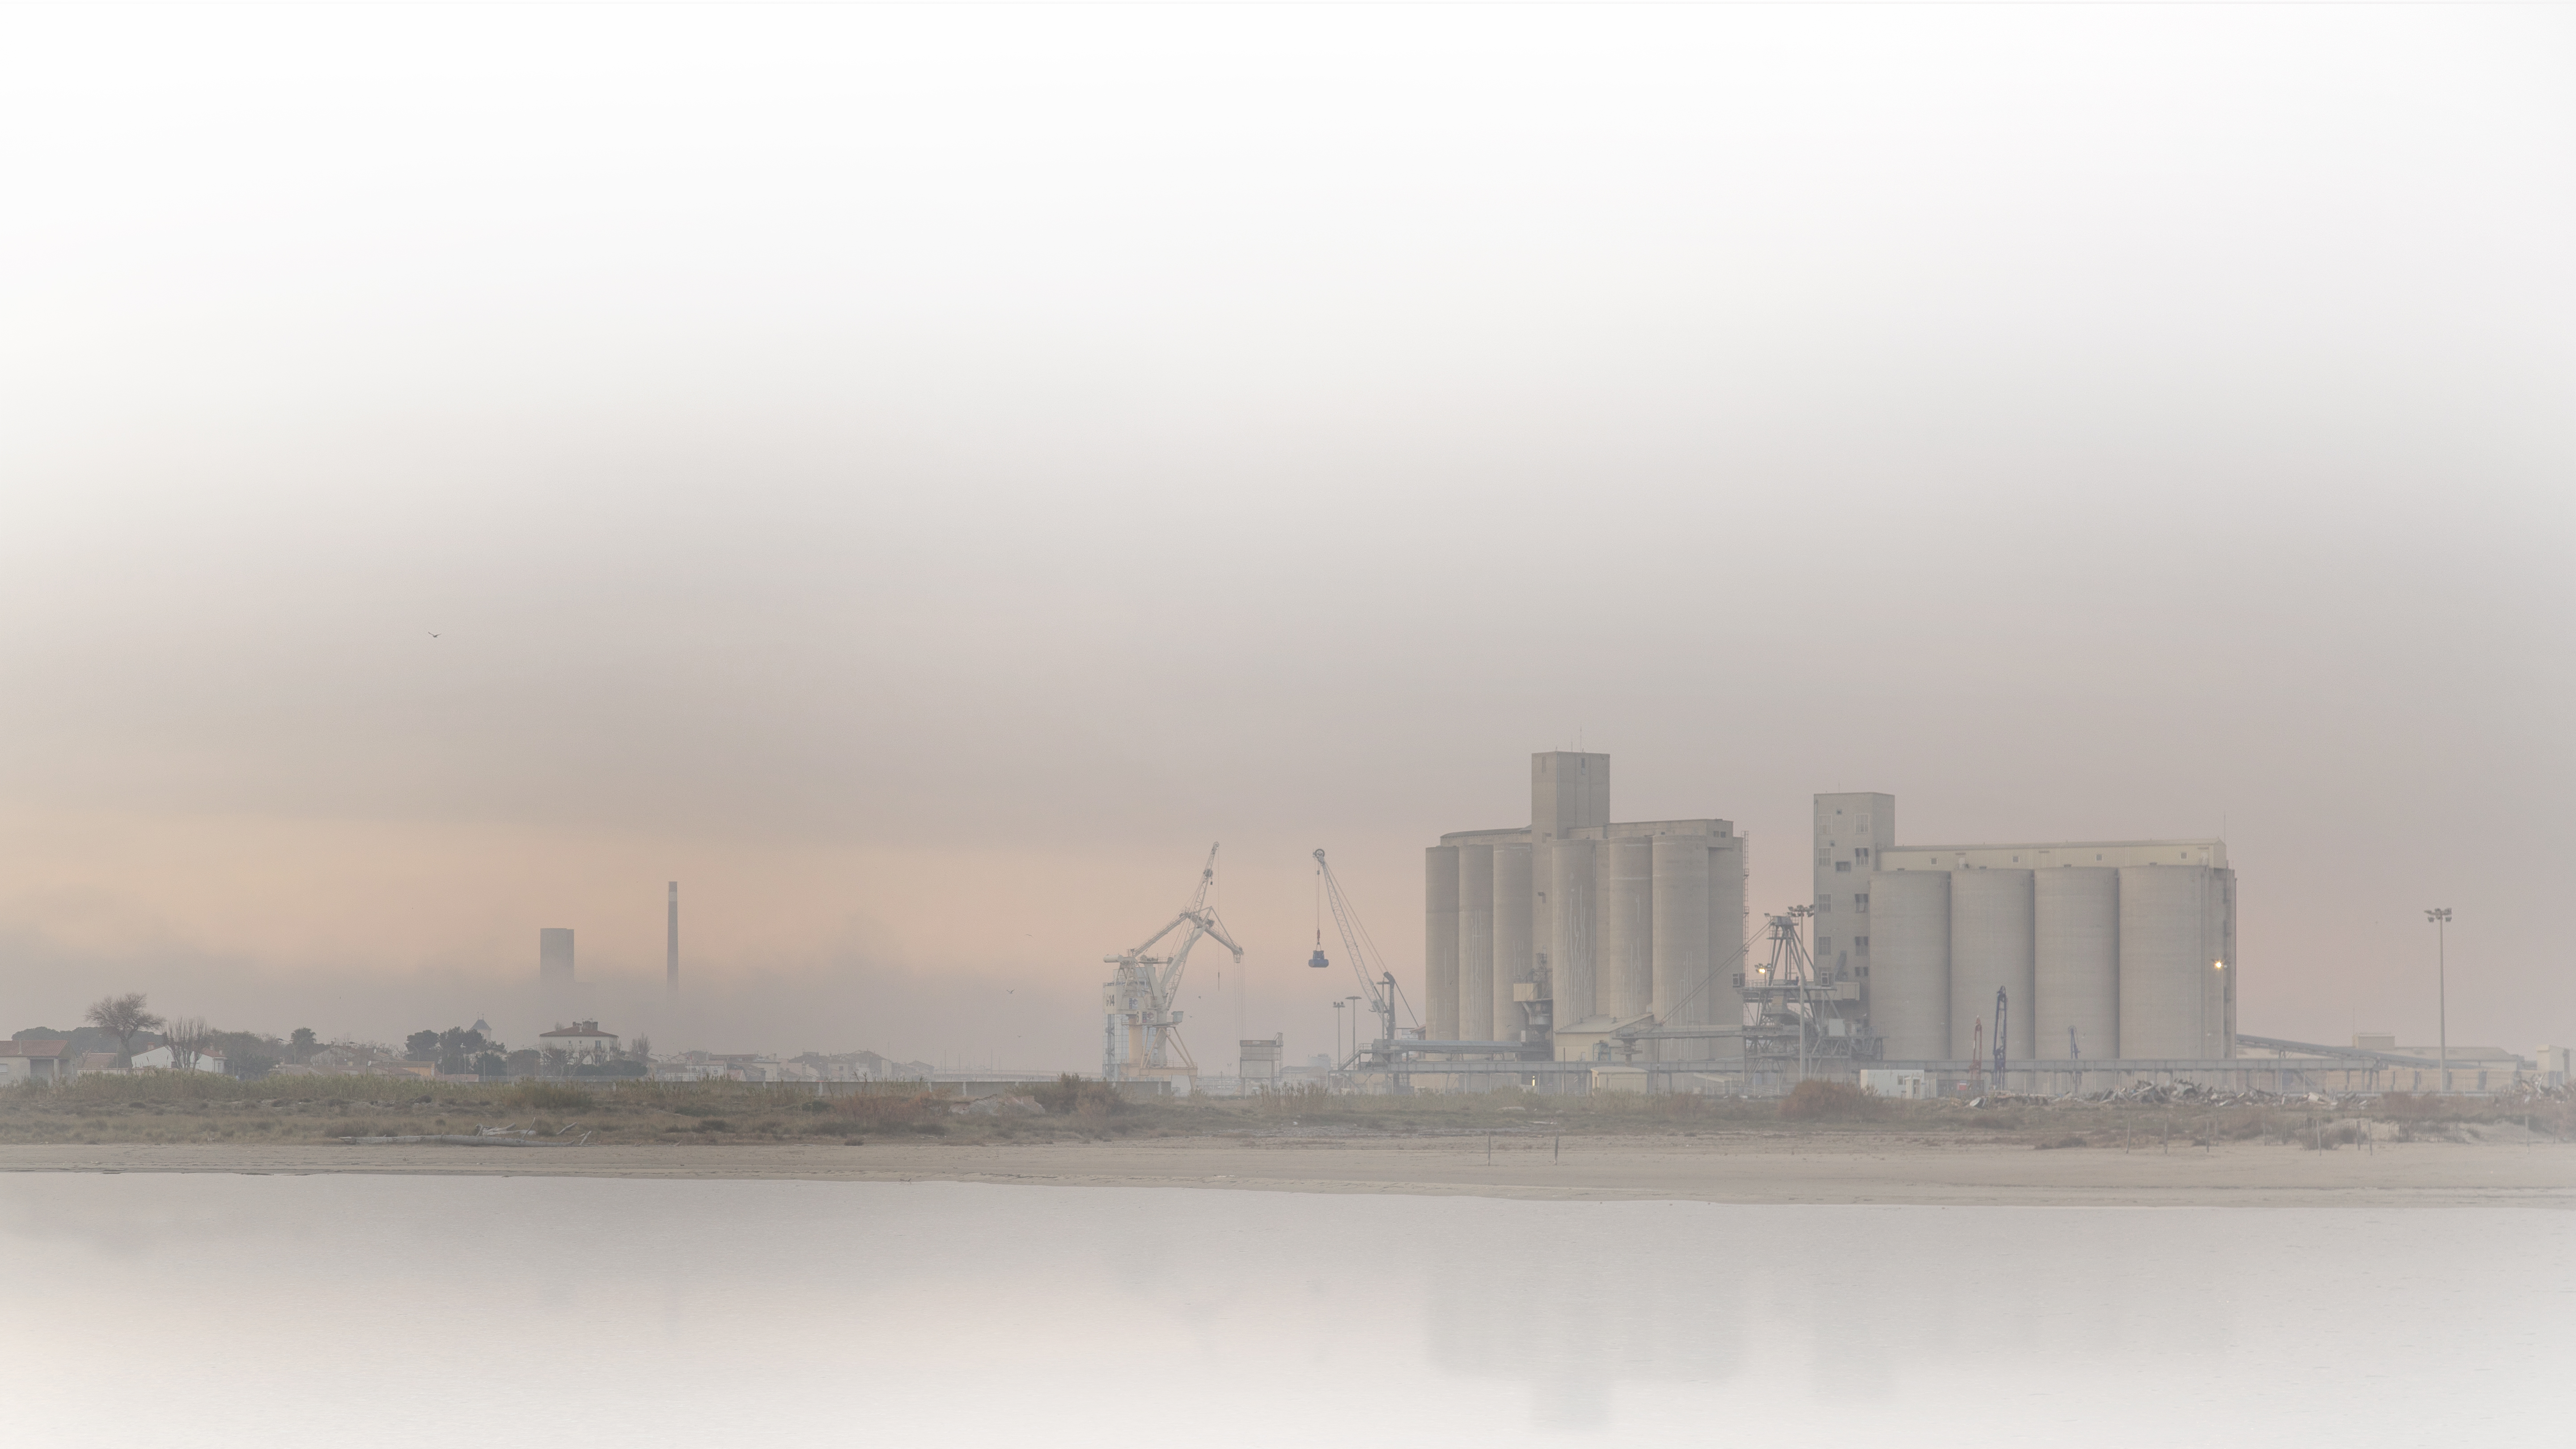
horizon, fog, mist, skyline, morning, dawn, city, skyscraper, cityscape, weather, haze, atmospheric phenomenon, human settlement, atmosphere of earth